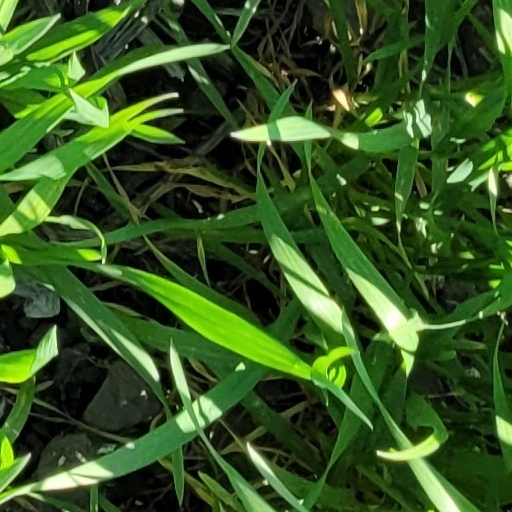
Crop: wheat